Reincarnation

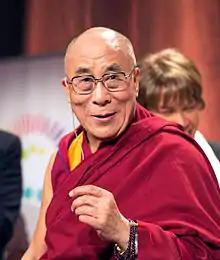
The 14th Dalai Lama has stated his belief that it would be difficult for science to disprove reincarnation.

While there has been no scientific confirmation of the physical reality of reincarnation, where the subject has been discussed, there are questions of whether and how such beliefs may be justified within the discourse of science and religion. Some champions of academic parapsychology have argued that they have scientific evidence even while their detractors have accused them of practicing a form of pseudoscience. Skeptic Carl Sagan asked the Dalai Lama what he would do if a fundamental tenet of his religion (reincarnation) were definitively disproved by science. The Dalai Lama answered, "If science can disprove reincarnation, Tibetan Buddhism would abandon reincarnation...but it's going to be mighty hard to disprove reincarnation." Sagan considered claims of memories of past lives to be worthy of research, although he considered reincarnation to be an unlikely explanation.